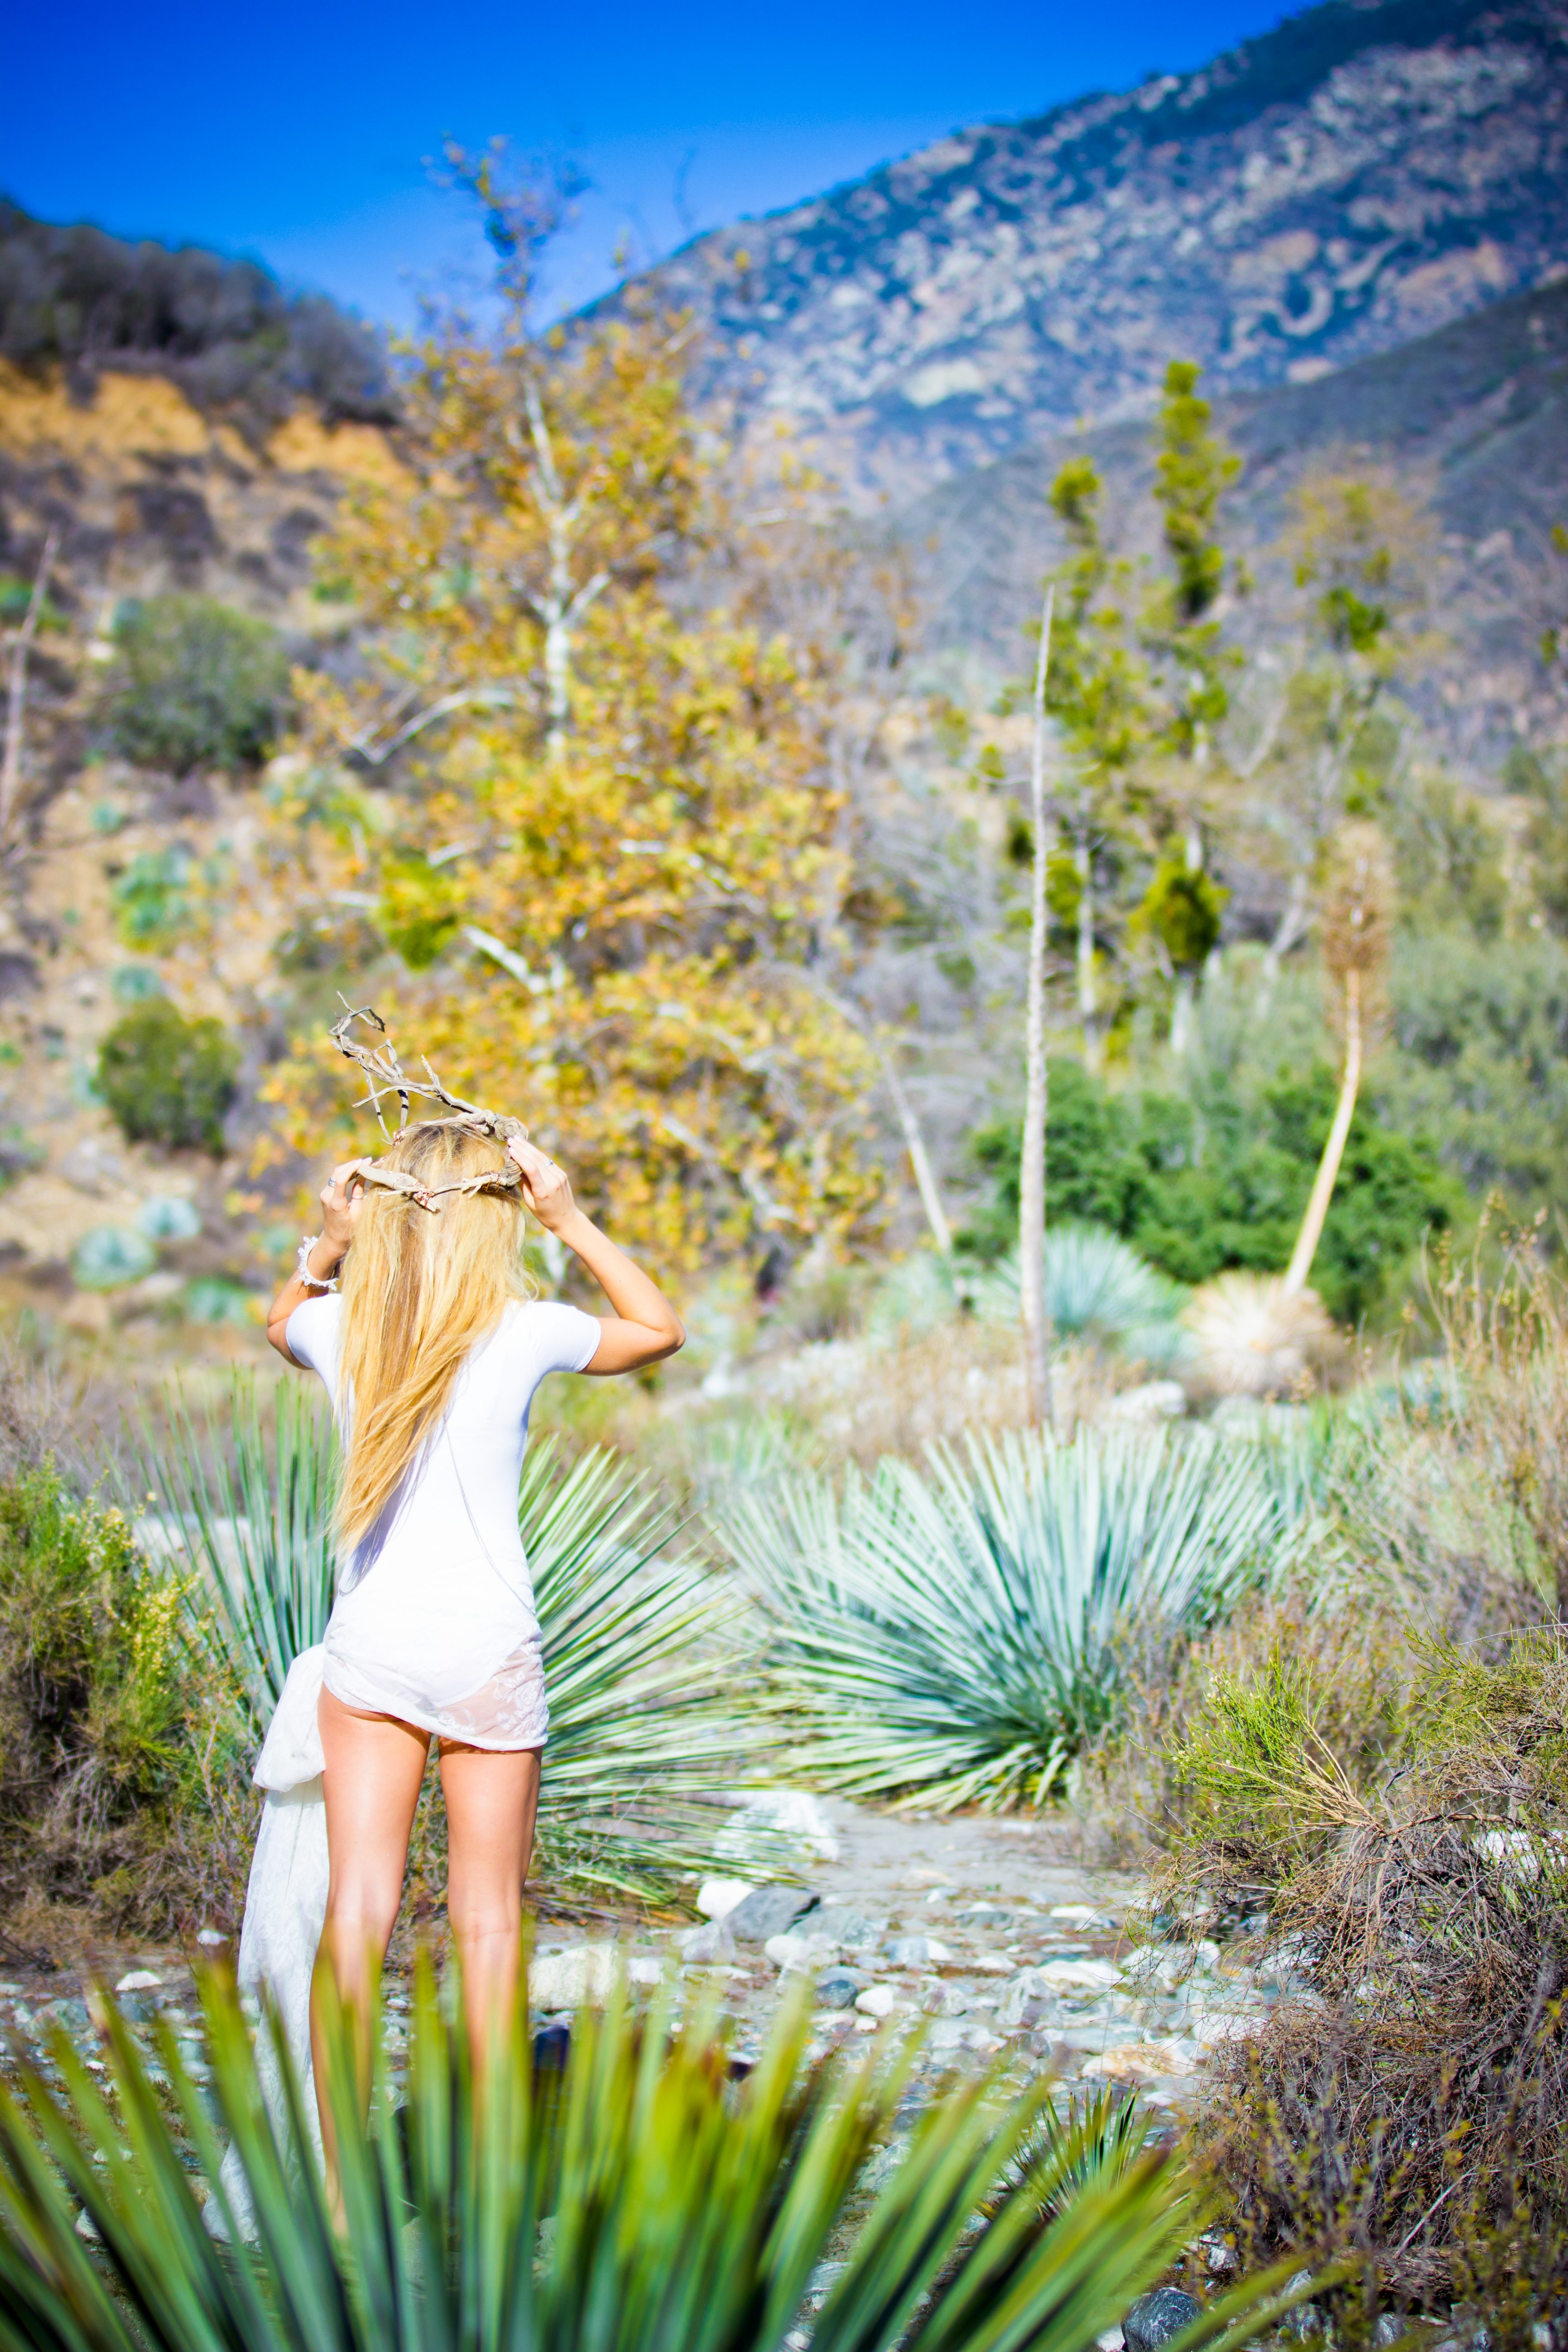
landscape, tree, nature, forest, grass, wilderness, person, plant, woman, meadow, sunlight, leaf, flower, female, model, spring, green, autumn, botany, flora, season, wildflower, outdoors, woodland, habitat, natural environment, grass family, woody plant, arecales